Gladstonian liberalism

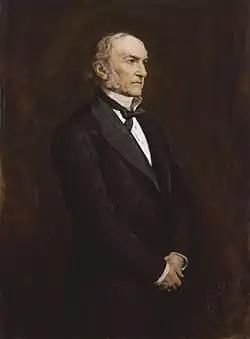
Gladstone in 1879

Gladstonian liberalism or Gladstonianism is a political doctrine named after the British Victorian Prime Minister and Liberal Party leader William Ewart Gladstone. Gladstonian liberalism consisted of limited government expenditure and low taxation whilst making sure government had balanced budgets and the classical liberal stress on self-help and freedom of choice. Gladstonian liberalism also emphasised free trade, little government intervention in the economy and equality of opportunity through institutional reform. It is referred to as "laissez-faire" or classical liberalism in the United Kingdom and is often compared to Thatcherism.